Plain Truth (novel)

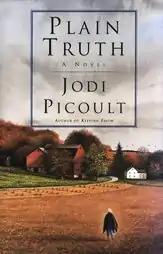
Plain Truth

Plain Truth (2001) is the seventh novel written by the American author Jodi Picoult. The story follows a murder on an Amish farm.